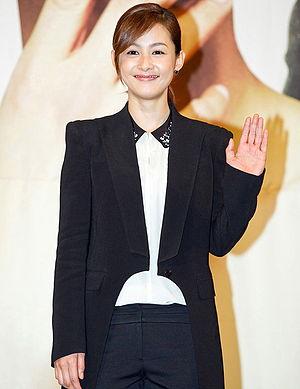
Kang Hye-jeong, née le 4 janvier 1982 à Incheon, est une actrice et mannequin sud-coréenne.